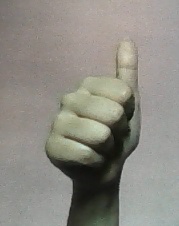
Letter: aleff